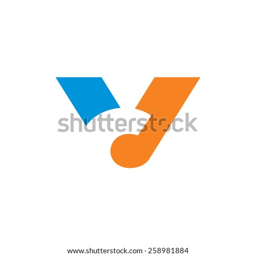
sign of the letter c and branding identity corporate logo design template isolated on a white background